She Lies

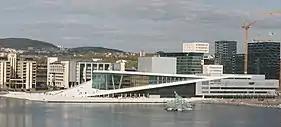
The sculpture with Oslo Opera House in the background

She Lies is a public sculpture by Monica Bonvicini made of stainless steel and glass panels, measuring approximately by by , next to the Oslo Opera House in Norway.